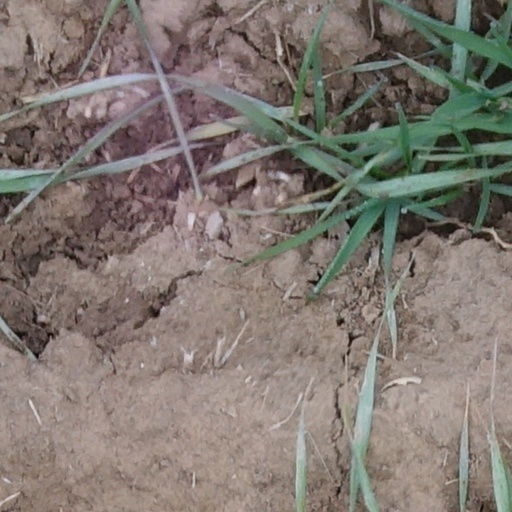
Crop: wheat